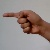
The image shows a hand gesture representing the letter 'G' in Indian Sign Language.